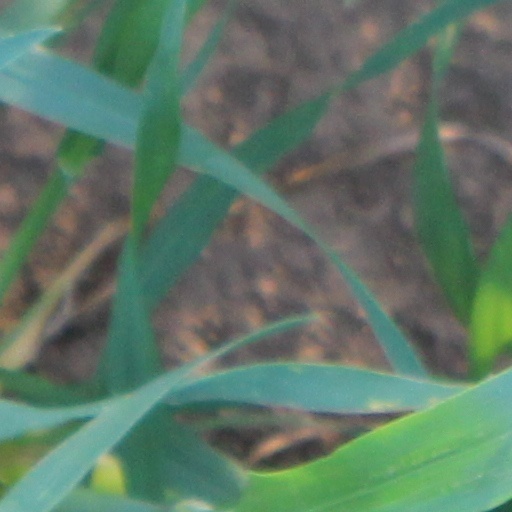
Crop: wheat